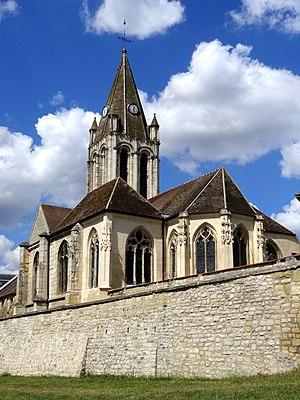
Église Saint-Maclou de Conflans-Sainte-Honorine - voir titre.
L’église Saint-Maclou est une église catholique paroissiale située à Conflans-Sainte-Honorine, en France. Ses parties les plus anciennes remontent au deuxième et troisième quart du XIIᵉ siècle. Une autre thèse avance une origine de la fin du Xème siècle, ce que corroborerait son vocable "Saint-Maclou" donné par l'évêque de Paris, suzerain du lieu. Ce sont la nef basilicale, la base du clocher central et certains éléments de la première travée du chœur. Ces parties sont de style roman tardif, comme le montrent les chapiteaux sculptés autour de la base du clocher notamment, ainsi que la voûte d'ogives archaïque de cette même travée. Cependant, les piles cantonnées de multiples colonnettes, la modénature évoluée, le recours aux voûtes d'ogives pour les parties orientales, et l'emploi systématique de l'arc brisé, annoncent déjà l'architecture gothique.